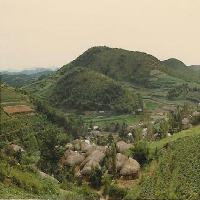
Weather: cloudy or overcast